Mustafa Waliullah

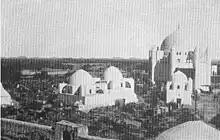

Sheikh Mustafa (1836 – 25 July 1888), known as Sheikh Mustafa Waliullah (Tamil: அஷ் செய்கு முஸ்தபா(வலியுல்லாஹ்) இப்னு பாவா ஆதம்) was an Islamic scholar from Sri Lanka. He was also a poet and Sufi. Sheikh Mustafa was founder of the Qadiriyyathun Nabaviyyah Sufi order.